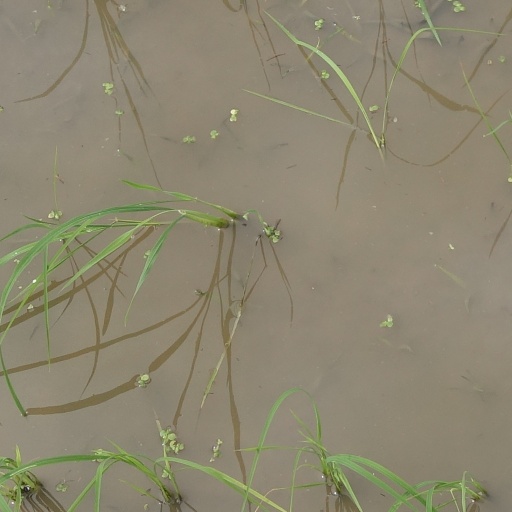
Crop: rice